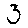
Label: 3